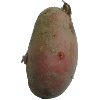
Label: Potato Red 1